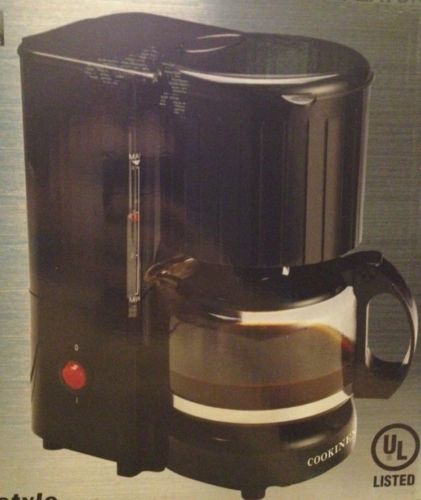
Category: coffee maker